Pemon conflict

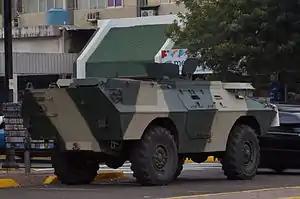
Bolivarian Army of Venezuela in Gran Sabana, a Pemón area

The Pemon conflict is an ongoing conflict which is a part of the wider Crisis in Venezuela. The conflict is centered around mining disputes between the Maduro government, the Pemon nation (Indigenous people that live in the Gran Sabana region in southeastern Venezuela) and armed irregular groups. The Pemon nation is divided by the border between Venezuela and Brazil, resulting in Pemon refugees regularly crossing the border into Brazil for safety and medical care. The conflict is centred on disputes over mining in the Orinoco Mining Arc, a 112,000 km area of the Amazon Rainforest rich in gold, diamonds, coltan, and uranium, which are also home to the Pemon people.